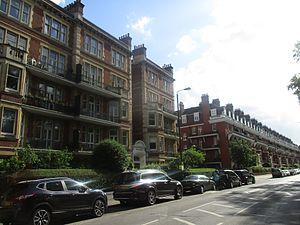
Prince of Wales Drive, York Mansions.